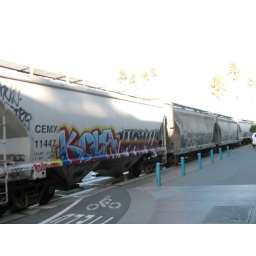
Cool graffiti art on train cars passing by in front of the Boardwalk in Santa Cruz.